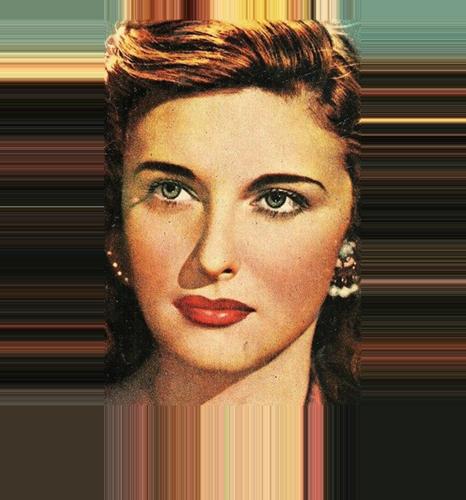
Age: 16